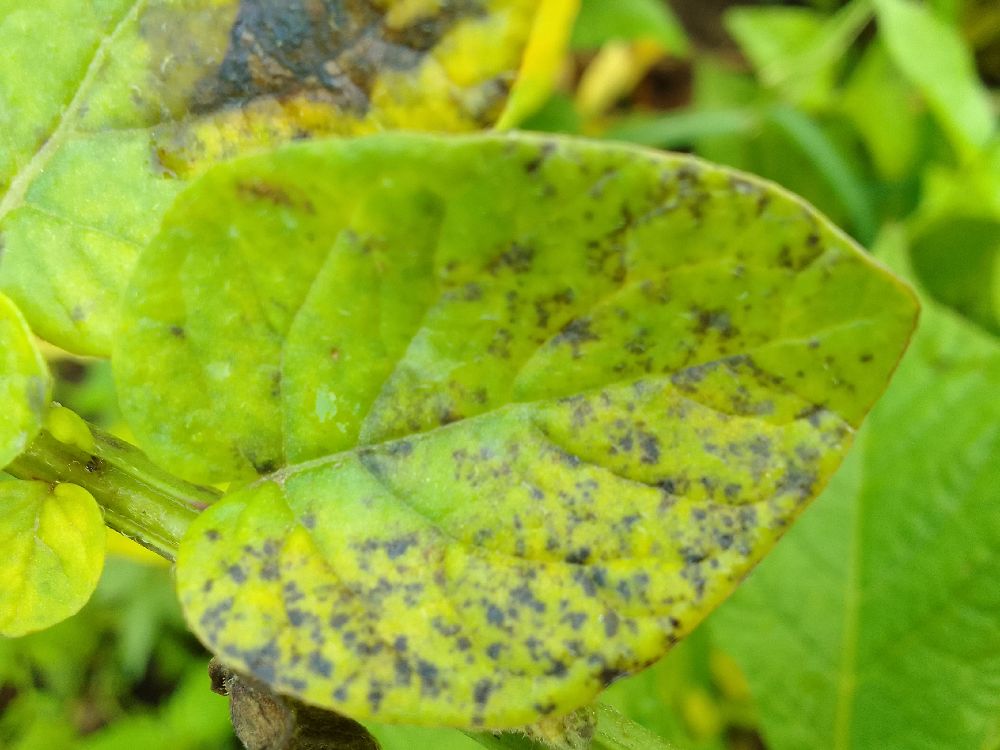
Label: Early blight